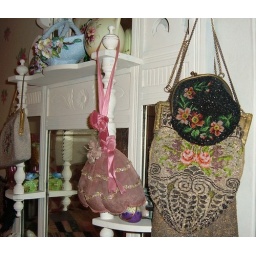
An Edwardian overmantel in the main bedroom with Victorian beaded bags - another passion.